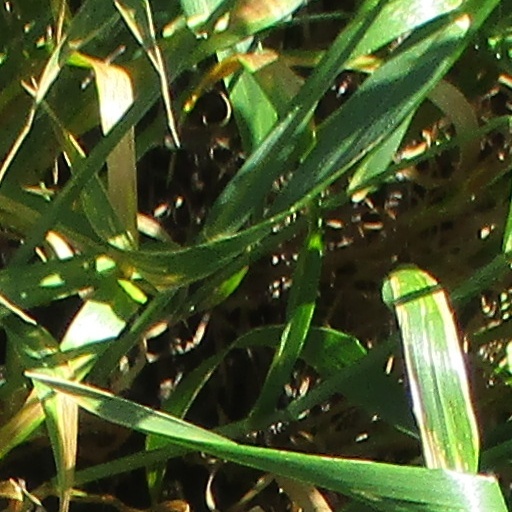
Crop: wheat